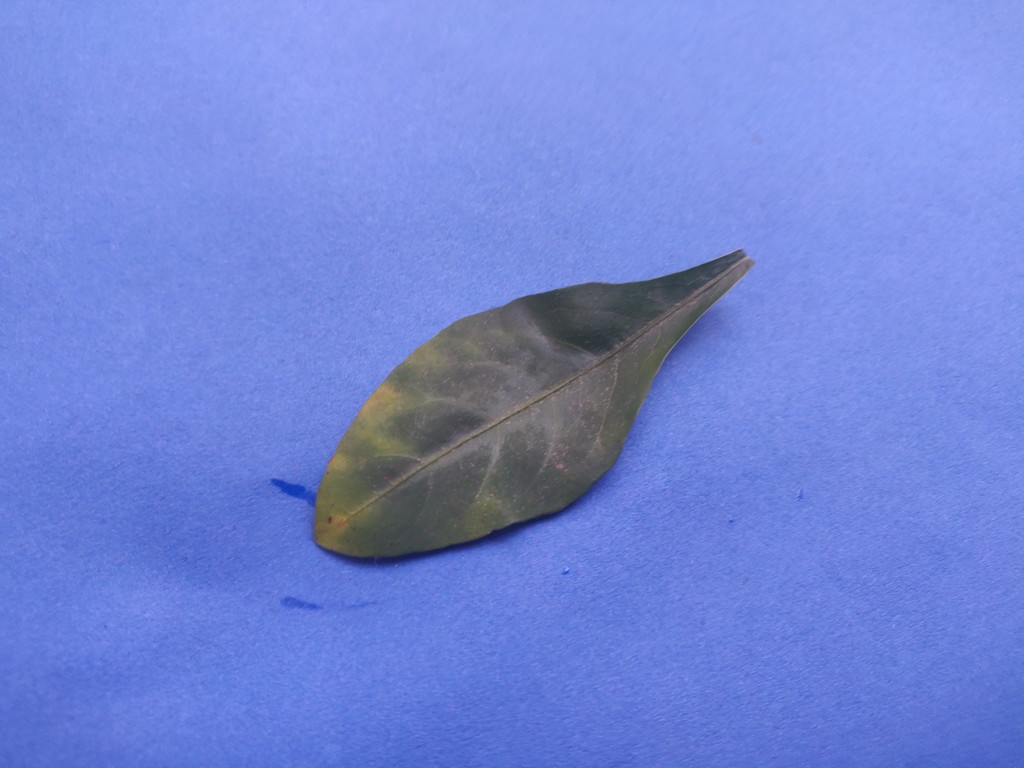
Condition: Unhealthy
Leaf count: single
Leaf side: front